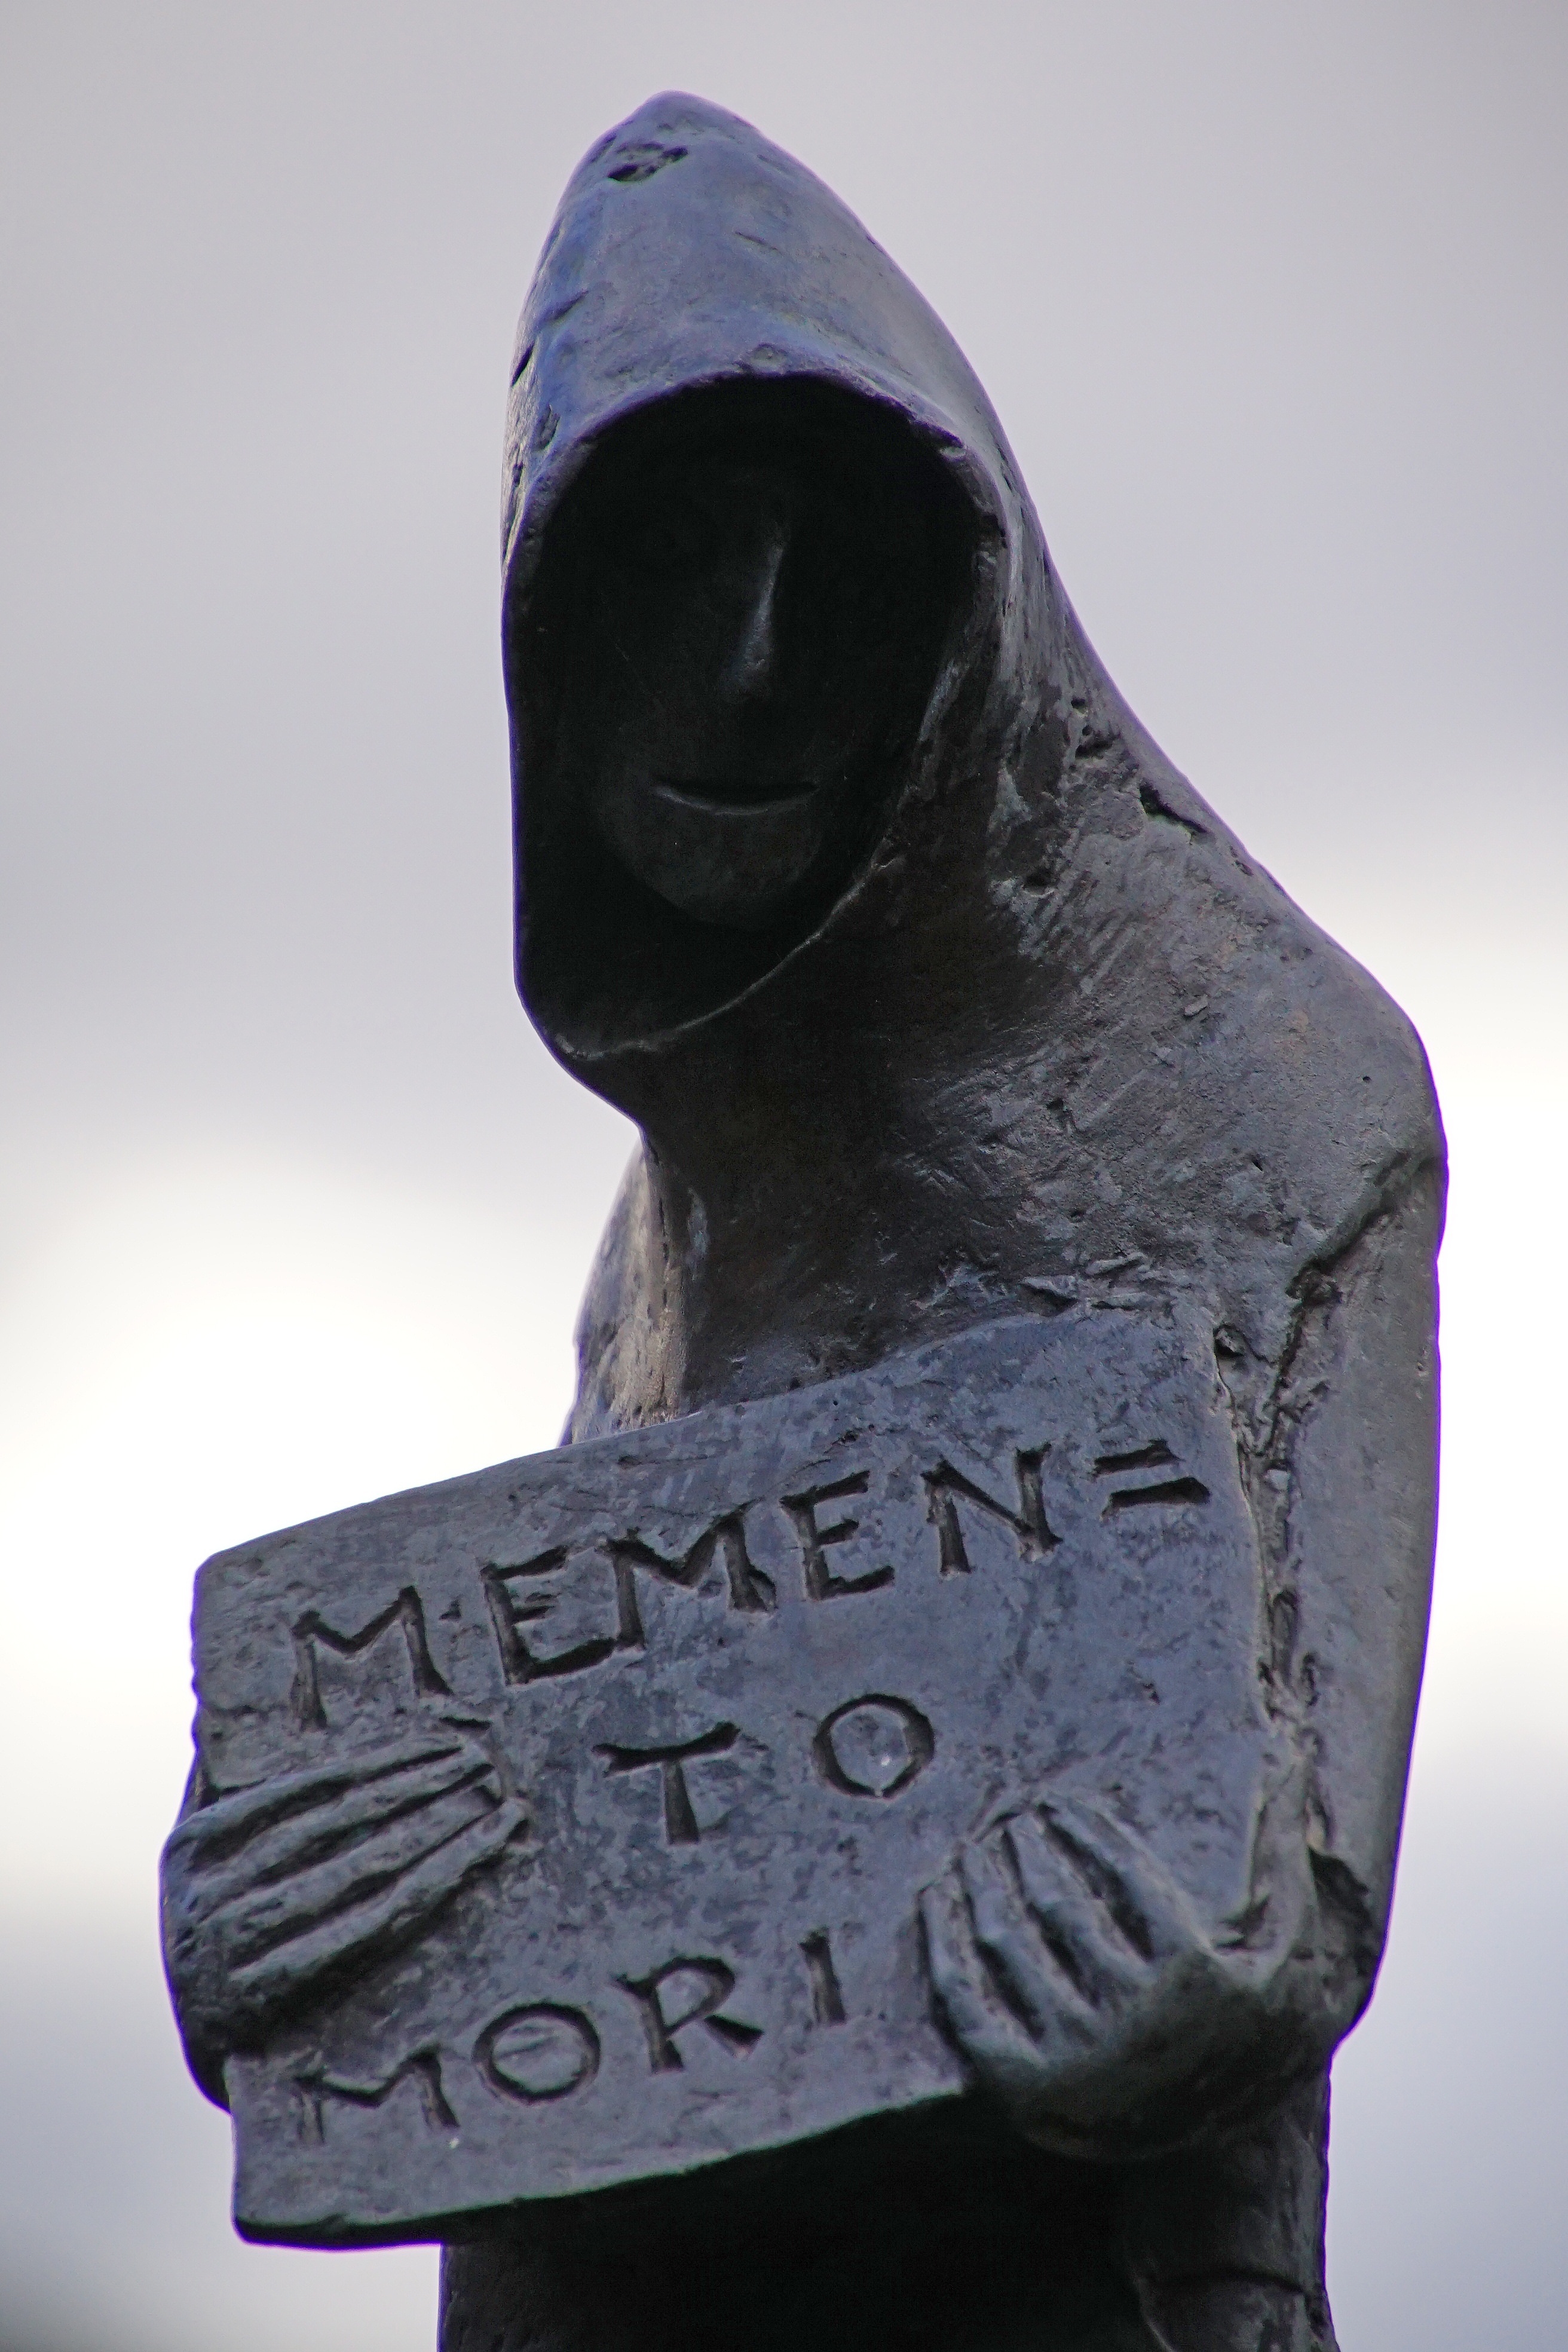
mountain, monument, statue, portrait, ancient, italy, hat, blue, black, death, sculpture, art, mountains, look, bronze, gloomy, carving, chartreuse, middle ages, convent, mori, memento, ladinia, south tyrol, stone carving, ancient art, merano, sudtirol, venosta, senales, friar, prior, chartreux, monumneto, sony alpha